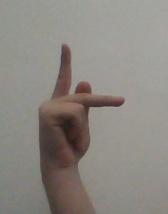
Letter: dha